Tour Intact

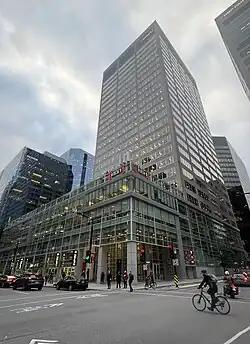

2020 Robert-Bourassa, currently branded as (Intact Tower), is a 104.0 m tall skyscraper located in Montreal, Quebec, Canada.